Davos Congress Centre

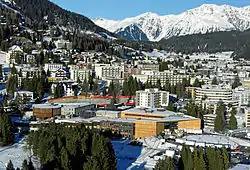
The Davos Congress Centre seen from the air

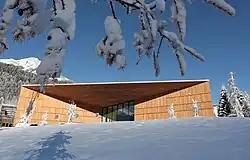
Main entrance

The Davos Congress Centre is the major convention centre in Davos, Switzerland. It opened in 1969 and has undergone major transformations and extensions in 1979, 1989 and 2010. It has hosted the meetings of the World Economic Forum since 1971.